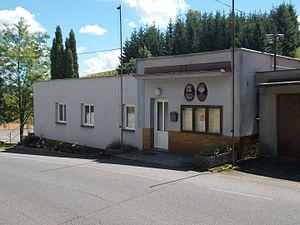
Bukovina u Čisté est une commune du district de Semily, dans la région de Liberec, en Tchéquie. Sa population s'élevait à 214 habitants en 2019.